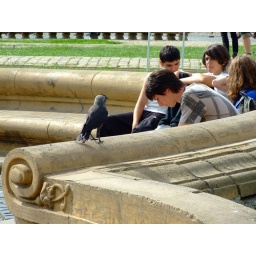
a black cute bird was sitting in the nearby of a group of adolescents like it was listening to their conversation.